Billinge Hospital

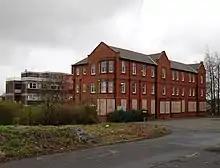
One of the last buildings from the original hospital (births were registered in this building)

The hospital had its origins in the Wigan Poor Law Union Workhouse established in 1837. This became the Frog Lane Public Assistance Institution in 1930. After it joined the National Health Service in 1948, it became the Frog Lane Welfare Home and started specialising in the care of the elderly. It became known as the Frog Lane Hospital before closing in 1970.